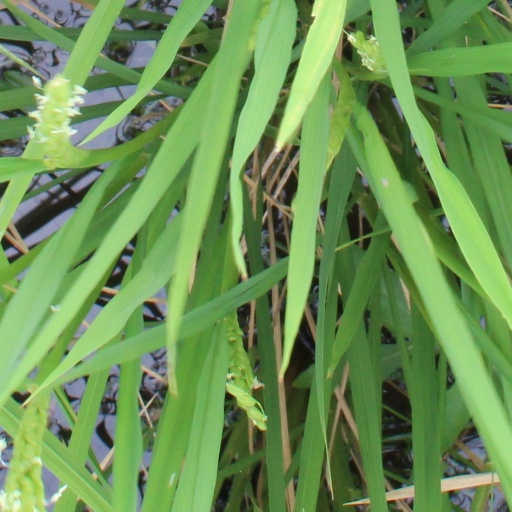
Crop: rice